William Maldon

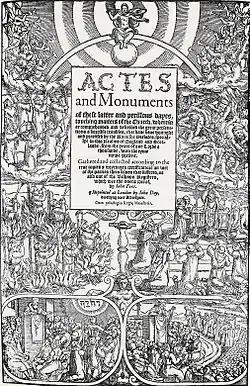
Foxe's Book of Martyrs "(title page pictured)" features Maldon's account

William Maldon was born in Chelmsford and lived in England during the reign of Henry VIII. Maldon, like many other Englishmen of the early 16th century, was illiterate. This was also a period in which the Bible was translated into English. One popular English edition of the Bible was the Tyndale Bible. Thomas More remarked that many illiterate persons were teaching themselves how to read English using William Tyndale's translation. Maldon was to be among these, and he would later publish an account regarding the conflict between those who desired access to a vernacular Bible and those opposed.